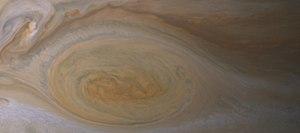
La Grande Tache rouge est un gigantesque anticyclone de l'atmosphère de Jupiter situé à 22° sud de latitude. Longue d'environ 15 000 kilomètres et large de près de 12 000 kilomètres, elle est actuellement un peu plus grosse que la Terre, même si elle a atteint des dimensions bien supérieures par le passé. Des vents y soufflent à environ 700 kilomètres par heure. On l'observe depuis 1665, c'est-à-dire il y a plus de 350 ans, bien que le nom de « Grande Tache rouge » n'ait été donné qu'autour de 1878 lorsque la couleur de l'objet était clairement rouge. Vers la fin du XXᵉ siècle, sa couleur passe du rouge à une teinte plus brunâtre.